Stanford Clock Tower

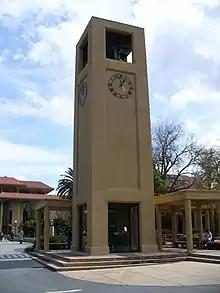
Clock Tower

The Stanford Clock Tower with its attached, colonnaded pergola is located at the so-called “Circle of Death” at the corner of Escondido and Lasuen Malls on the campus of Stanford University. It was built in 1983 by a donation from trustee William Kimball.